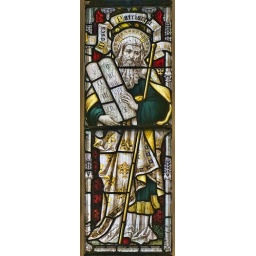
Detail from one of the many stained glass windows in the cathedral, this one featuring Moses holding the ten commandments.